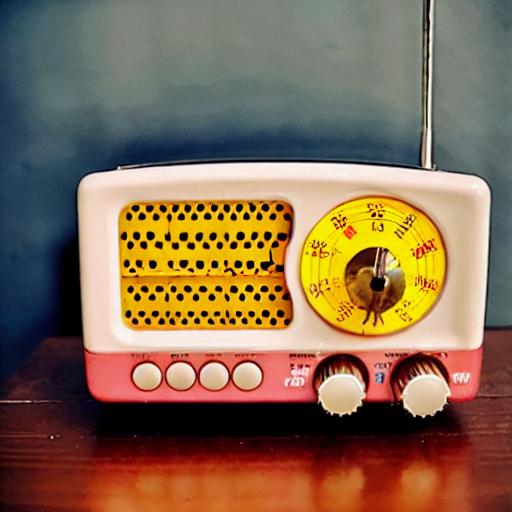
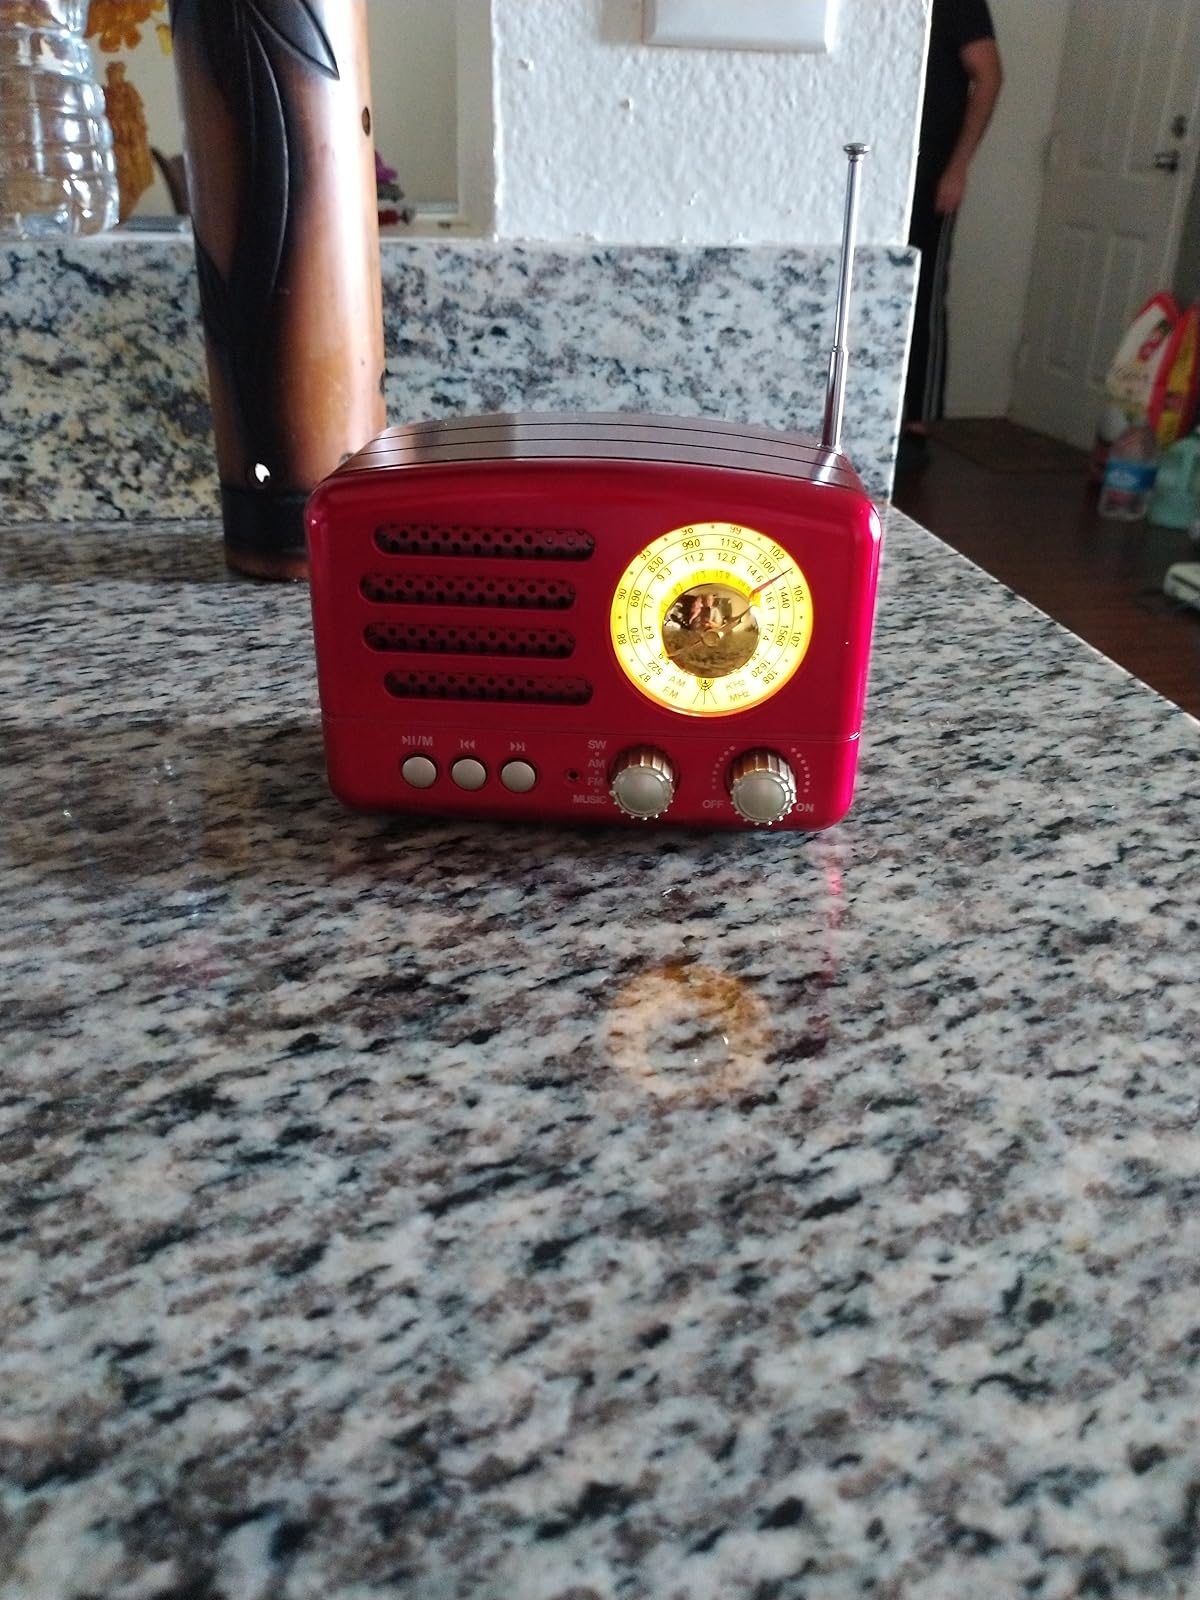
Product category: radio
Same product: no